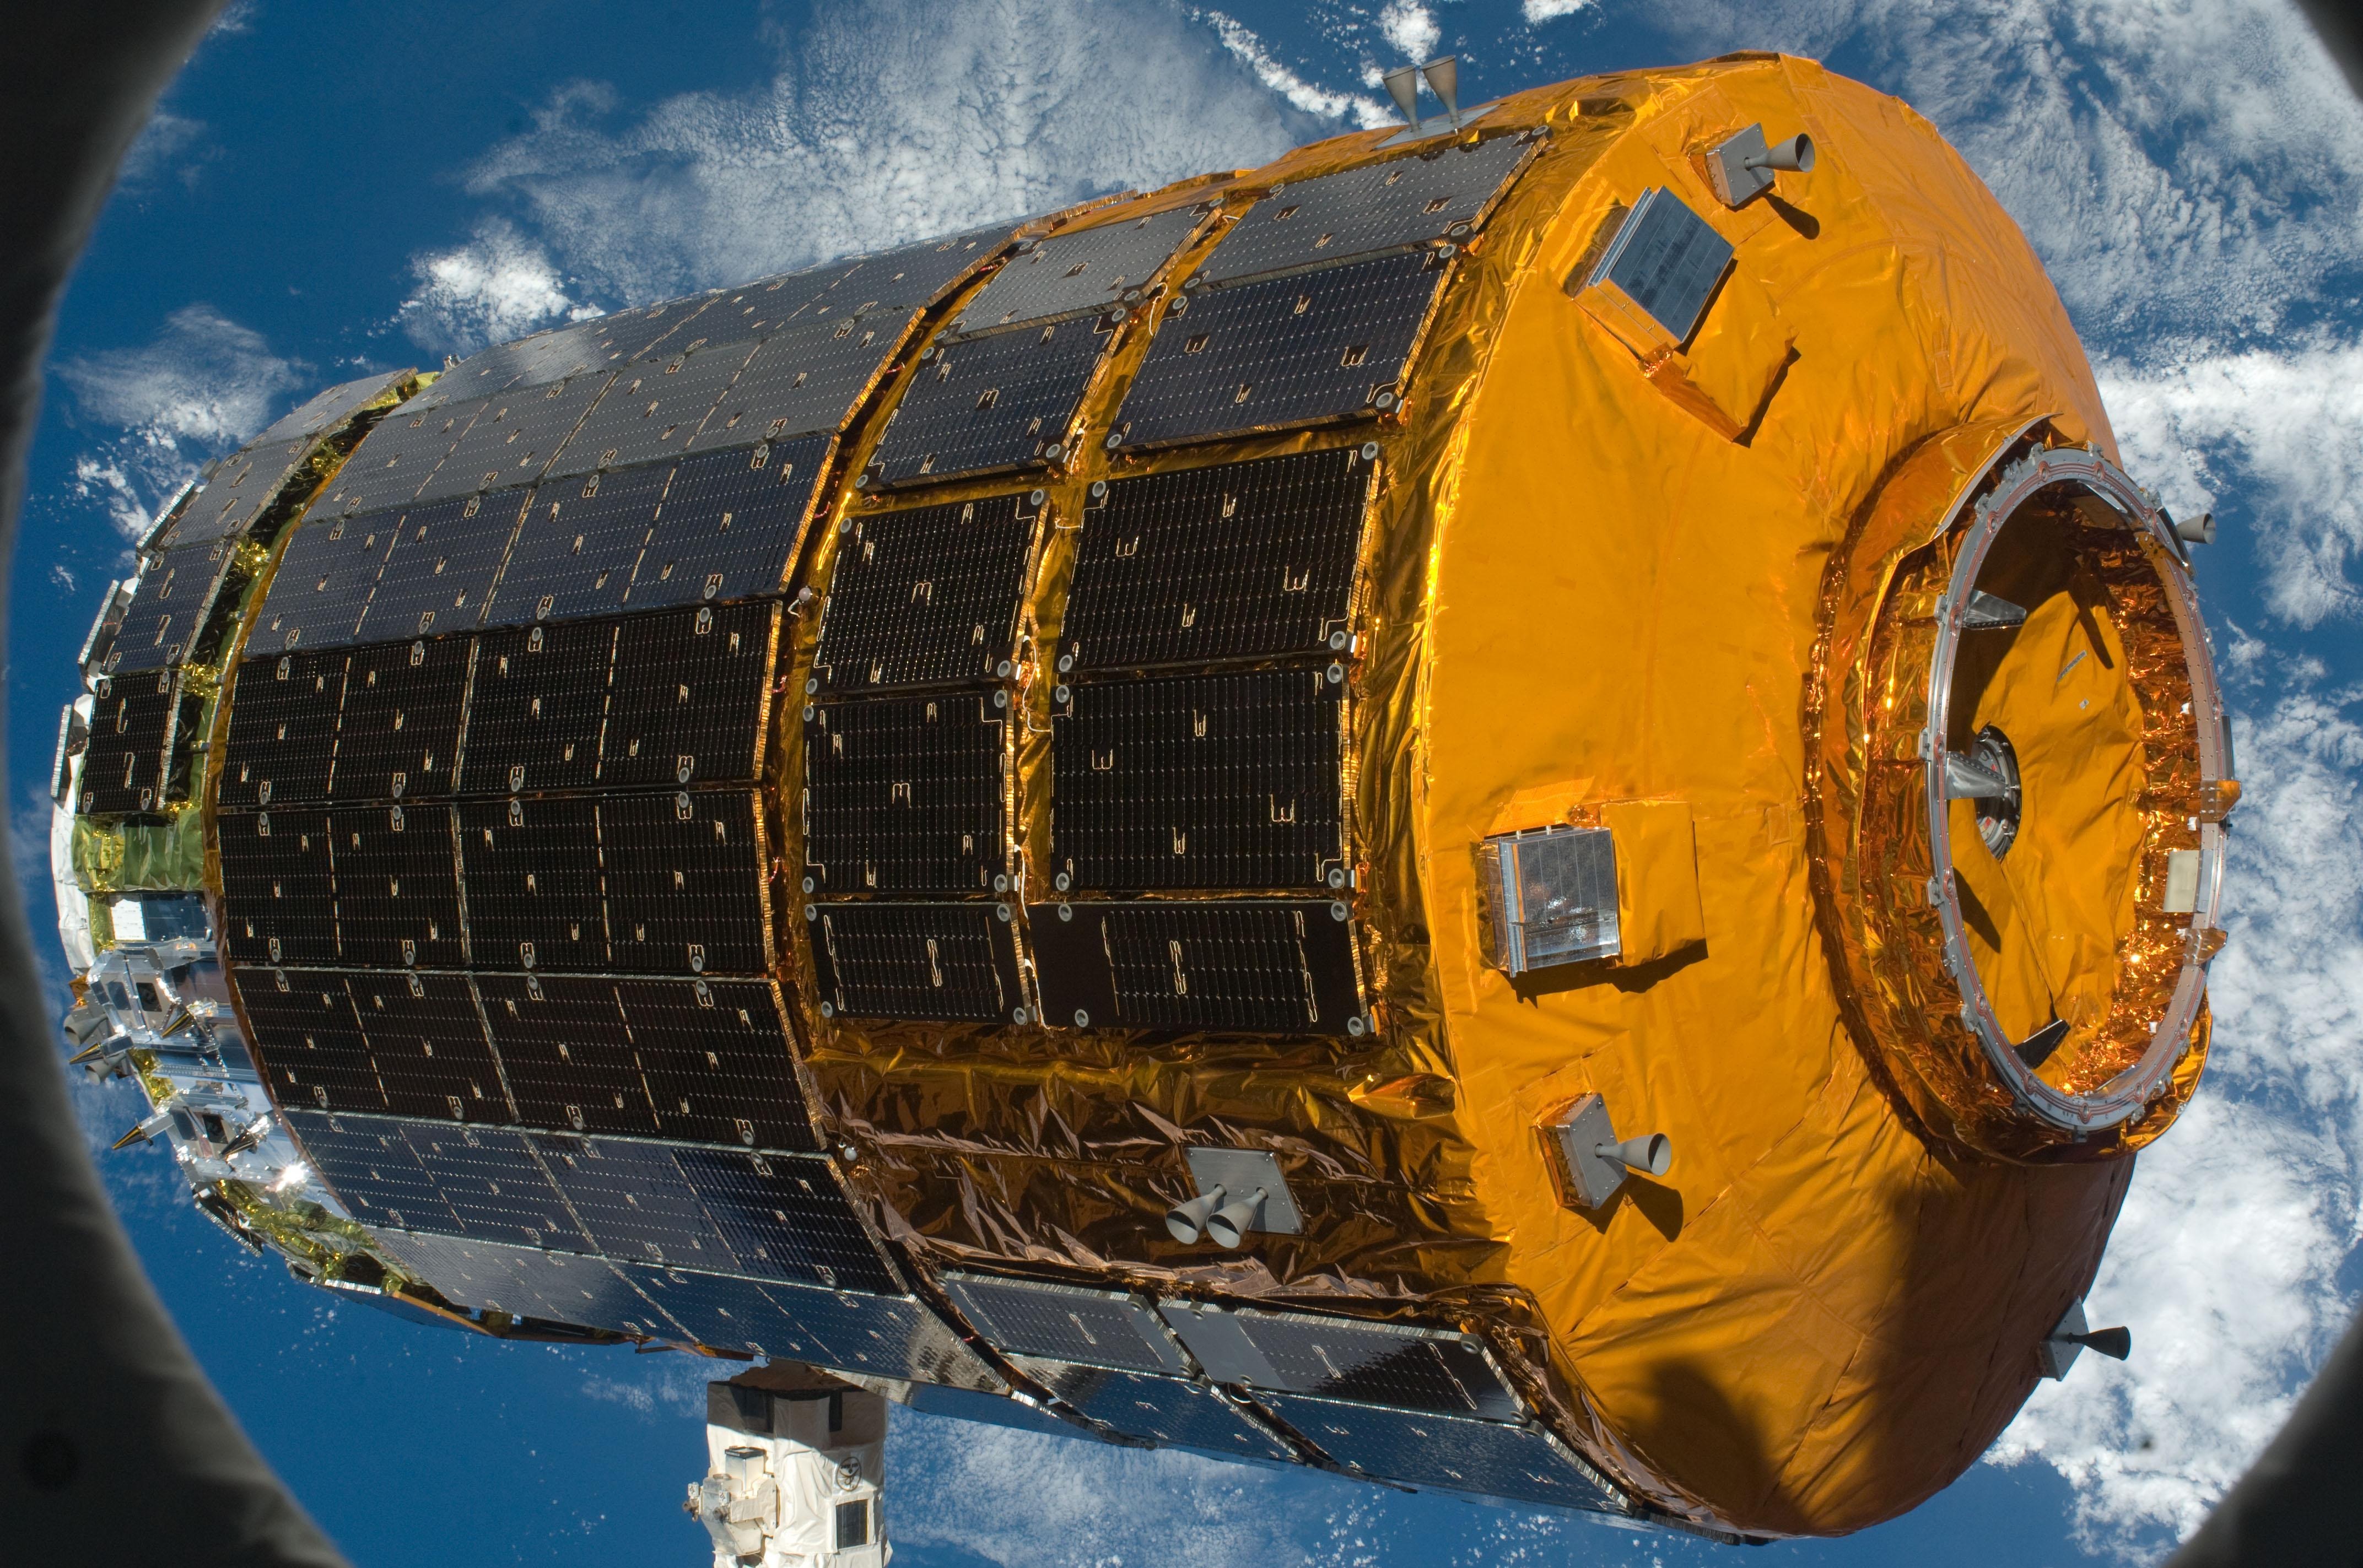
sky, technology, atmosphere, vehicle, space, blue, outer space, energy, science, clouds, japanese, module, aerospace, spacecraft, man made object, atmosphere of earth, aircraft engine